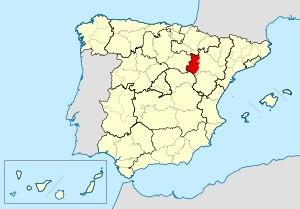
Le diocèse de Tarazona est un diocèse de l'Église catholique en Espagne, suffragant de l'archidiocèse de Saragosse.